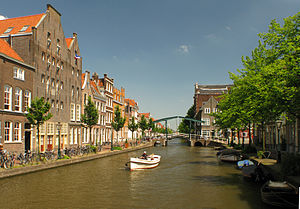
Leiden
Leiden er en by og kommune i provinsen Syd-Holland i Nederlandene. Byen har en befolkning på omkring 124.899. Sammen med forstæderne Oegstgeest, Leiderdorp, Voorschoten, Valkenburg, Rijnsburg og Katwijk danner byen Leiden et tæt befolket byområde med ca. 254.000 indbyggere. Leiden er bygget på Oude Rijn ca. 20 km fra Haag og 40 km fra Amsterdam.